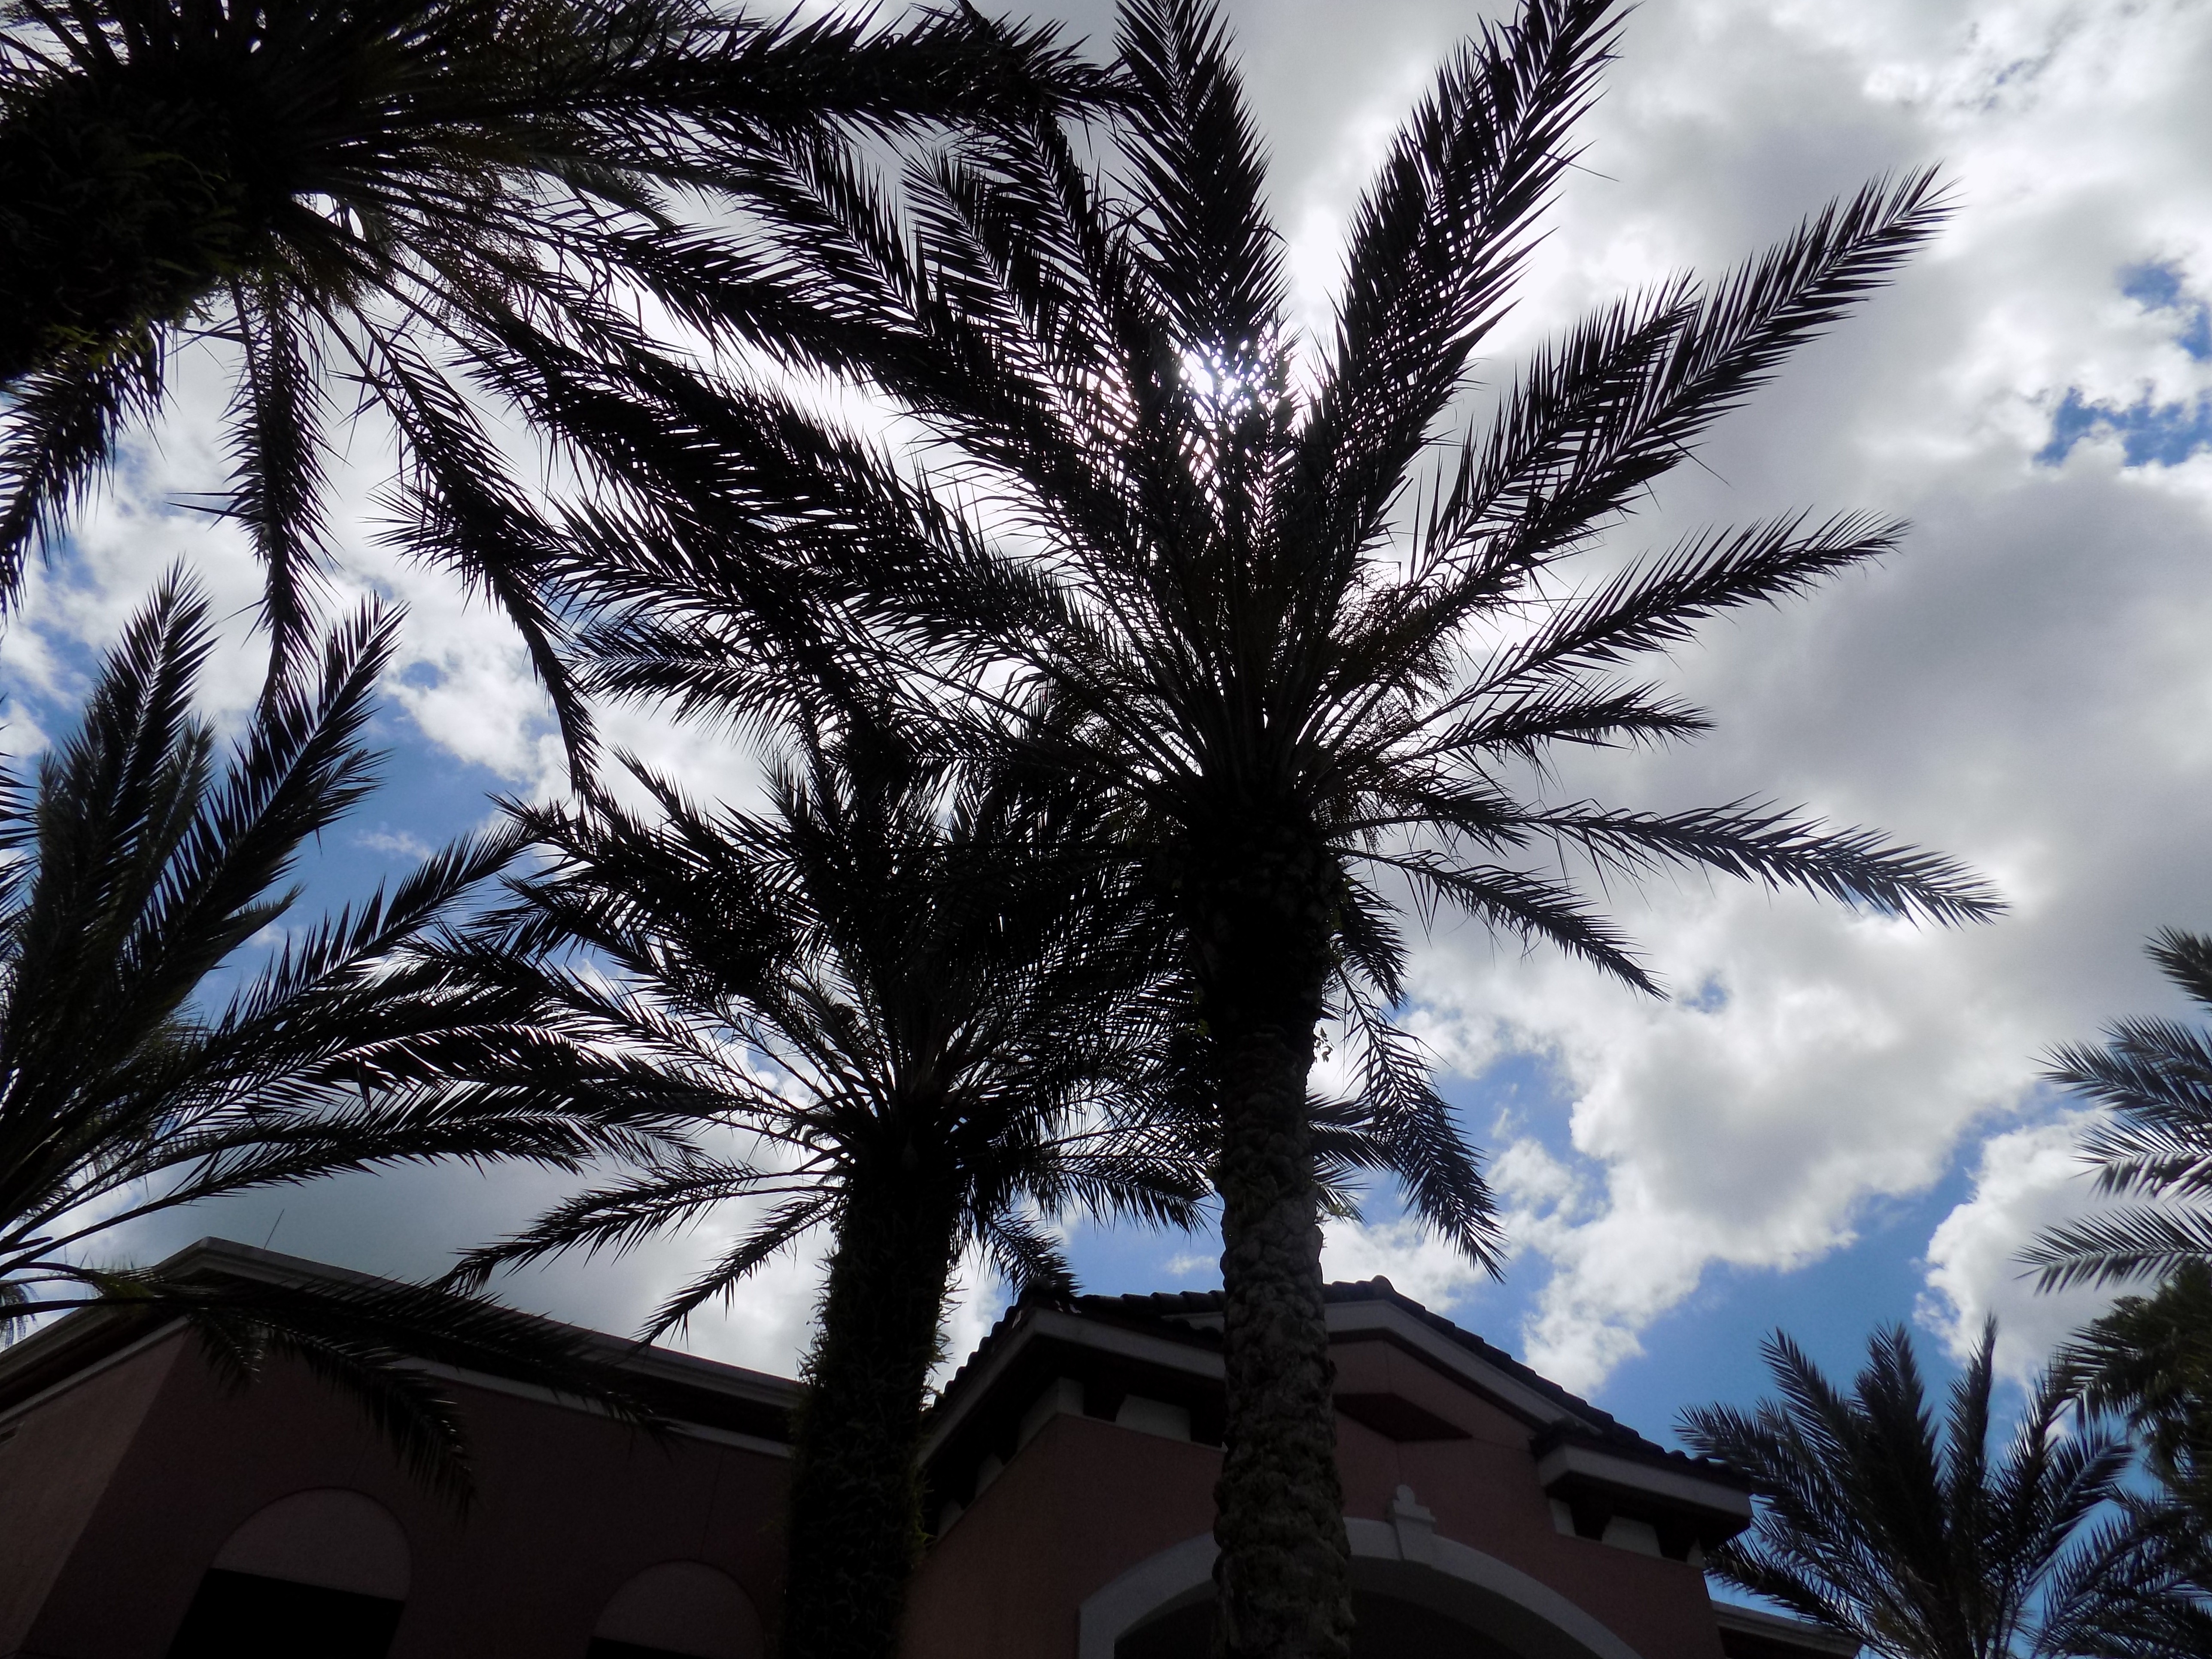
beach, sea, coast, tree, water, nature, sand, ocean, branch, plant, sky, sun, sunset, warm, palm tree, sunlight, leaf, wind, summer, vacation, travel, green, relax, paradise, palm, tropical, color, island, blue, sunny, clouds, miami, exotic, tropics, florida, flowering plant, woody plant, land plant, arecales, palm family